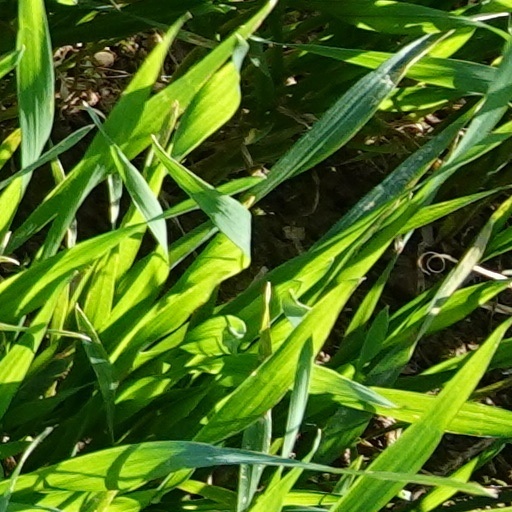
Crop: wheat